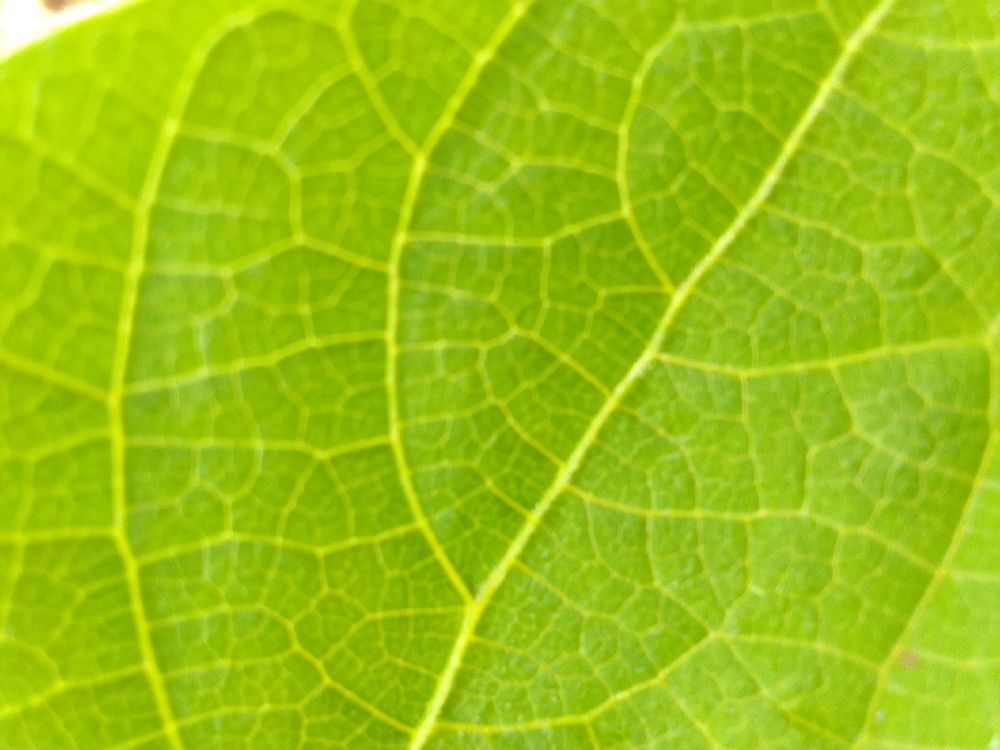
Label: healthy